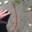
Label: worm